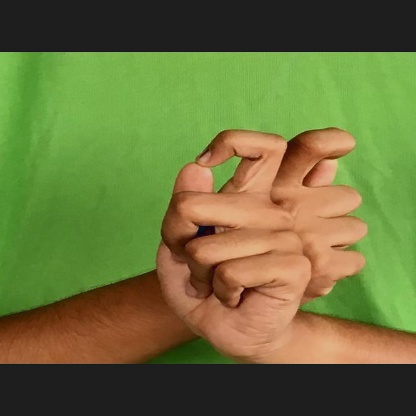
Mudra: Berunda